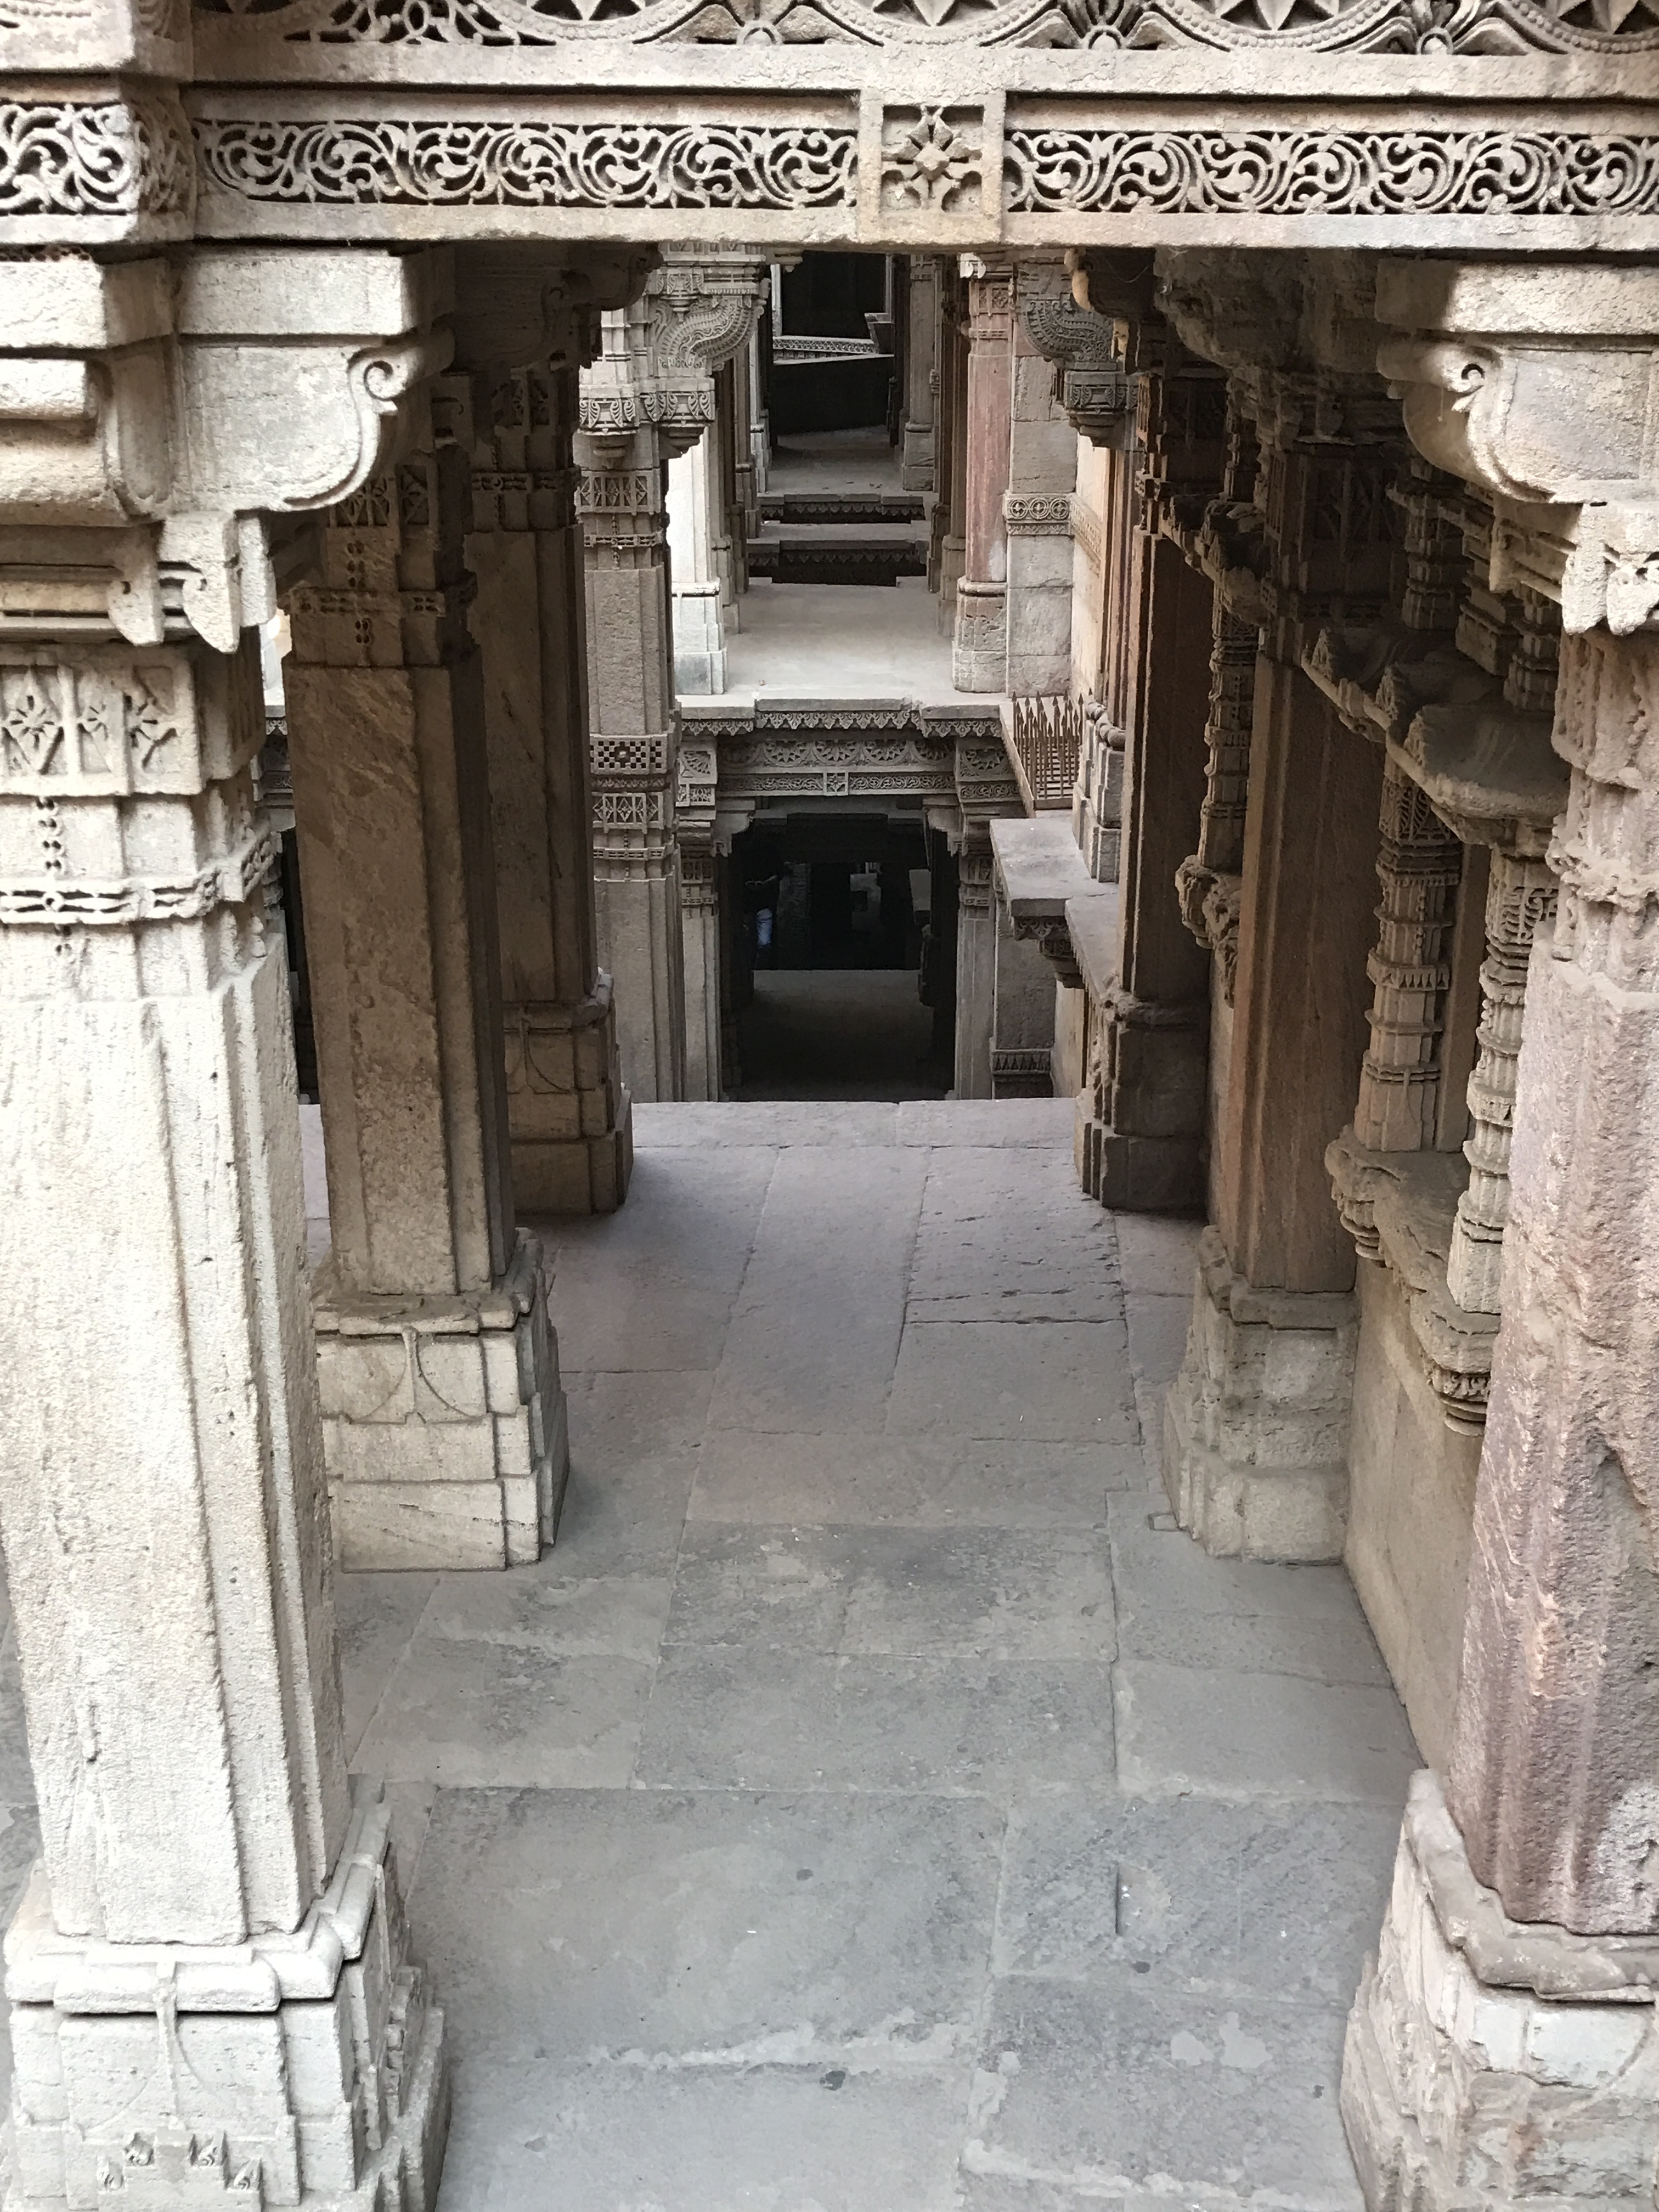
architecture, structure, old, monument, arch, column, attraction, sculpture, temple, ruins, history, heritage, carving, ahmedabad, ancient history, step well, dada hari ni vav, ahmadabad